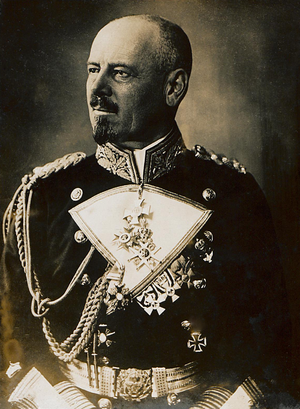
Cet article liste les leaders des Empires centraux durant la Première Guerre mondiale soit les principales personnalités politiques et militaires ayant soutenu ou œuvré pour les Empires centraux lors de la Première Guerre mondiale.
Le chevalier Franz von Hipper est un admiral allemand, connu pour avoir commandé les cuirassés pendant la bataille du Jutland.